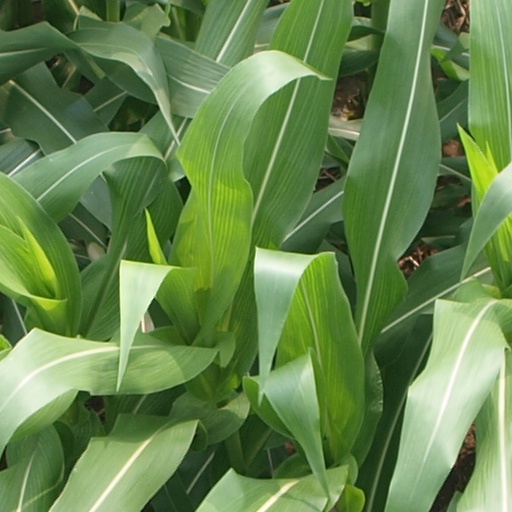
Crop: maize; corn